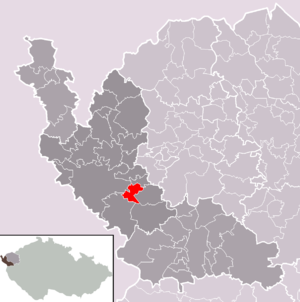
Okrouhlá est une commune du district de Cheb, dans la région de Karlovy Vary, en République tchèque. Sa population s'élevait à 251 habitants en 2018.